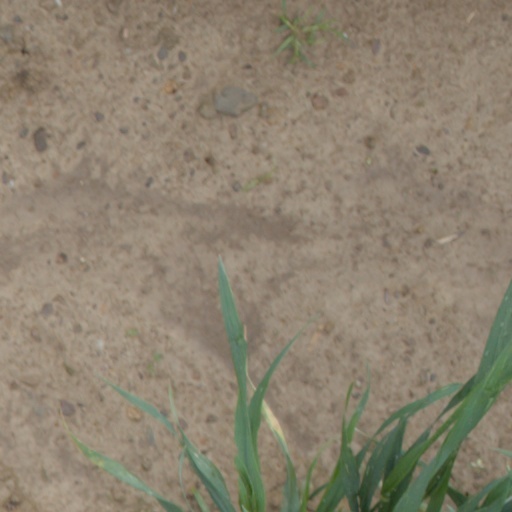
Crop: wheat